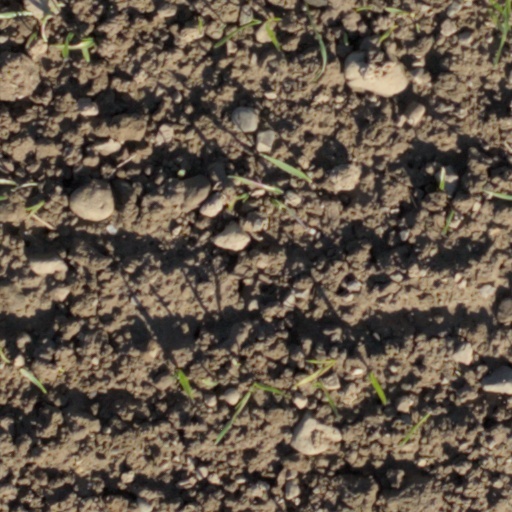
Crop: wheat